Sameach

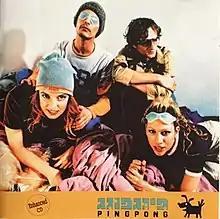

"Sameyakh" or "Sameach" (meaning "happy") is a Hebrew song by the techno / pop band PingPong, a quartet consisting of Guy Asif, Roy Arad, Yifat Giladi and Ahal Eden. The song was the entry in the Eurovision Song Contest 2000.